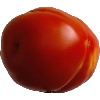
Label: Tomato 1